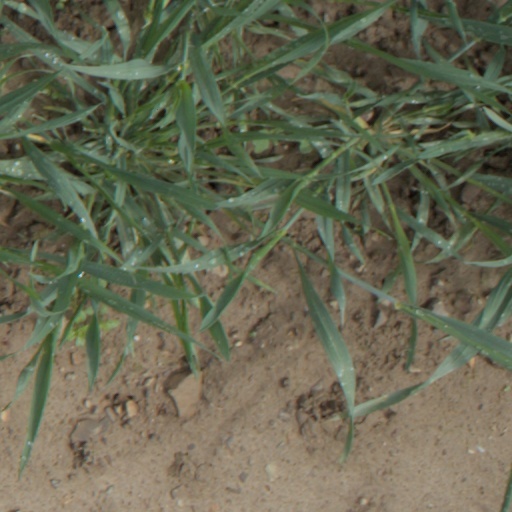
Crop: wheat